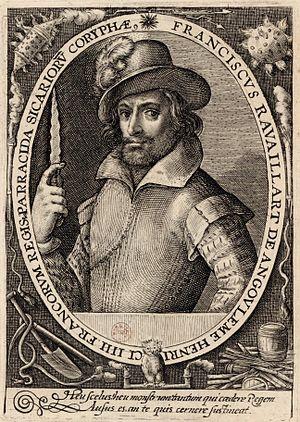
Portrait de François Ravaillac, en buste, de 3/4 dirigé à gauche, dans une bordure ovale sur laquelle on lit
François Ravaillac est un régicide français né en 1577 à Angoulême et exécuté le 27 mai 1610 en place de Grève à Paris, pour l'assassinat d'Henri IV, roi de France, le 14 mai 1610.
Étampes est une commune française située à cinquante kilomètres au sud-ouest de Paris et soixante kilomètres au nord d'Orléans. Étampes est sous-préfecture du département de l’Essonne, dans la région Île-de-France. Elle est le chef-lieu de l’arrondissement d'Étampes et du canton d'Étampes, le siège de la communauté d'agglomération de l'Étampois Sud-Essonne et du secteur pastoral de Saint-Michel-de-Beauce-Étampes.